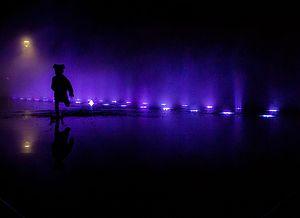
2h de patience pour obtenir cette photo sans retouche ni filtre...
Le miroir d'eau de Nantes est une pièce d'eau peu profonde située dans le centre-ville, sur une esplanade aménagée face au château des ducs de Bretagne, au sein du square Élisa-Mercœur.